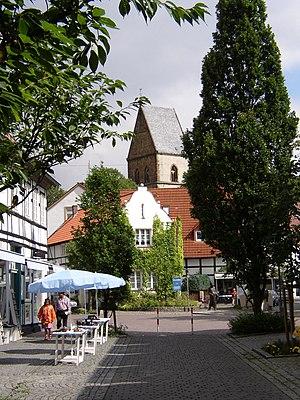
Halle (Westf.) est une ville de Rhénanie-du-Nord-Westphalie, située dans l'arrondissement de Gütersloh, dans le district de Detmold, dans le Landschaftsverband de Westphalie-Lippe.